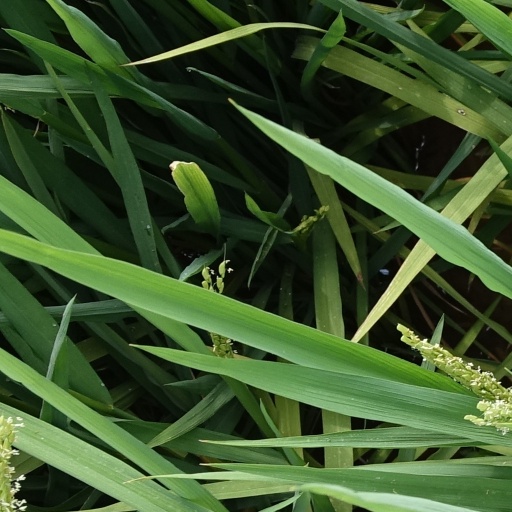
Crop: rice